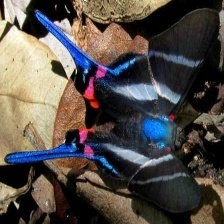
Species: METALMARK